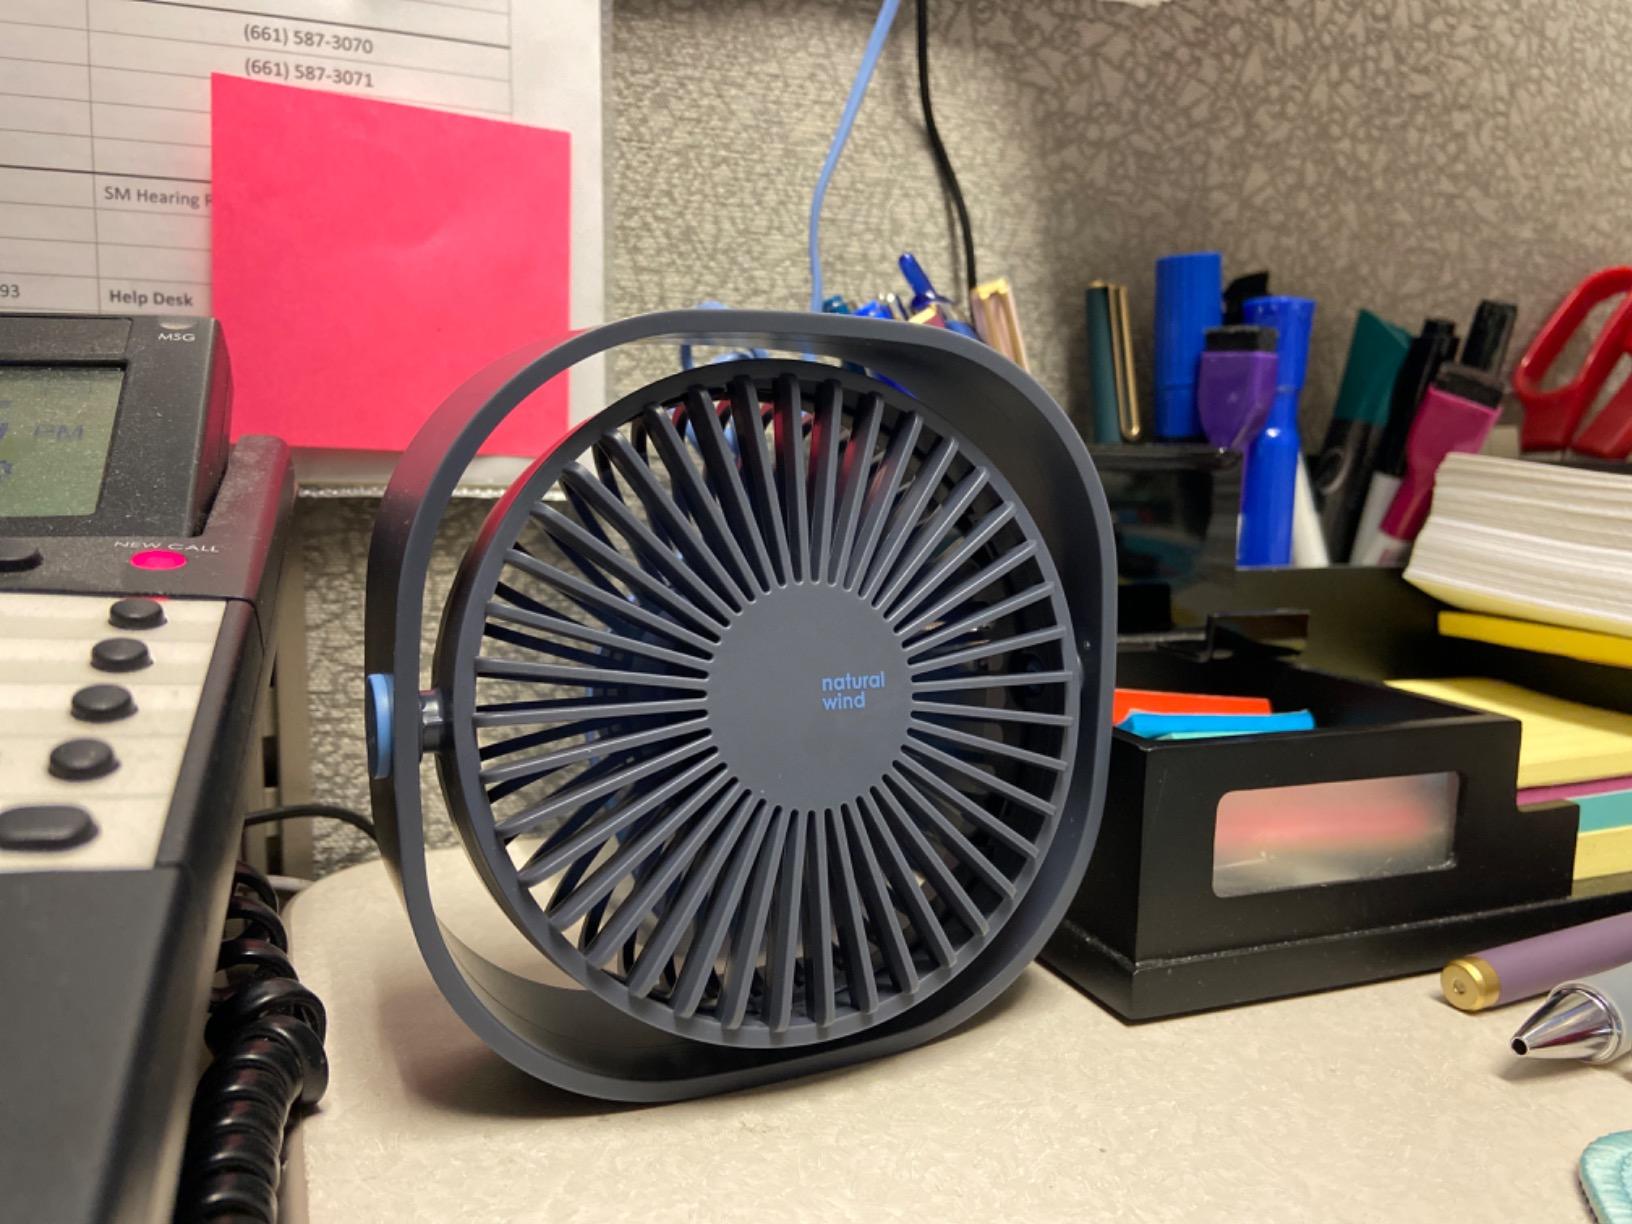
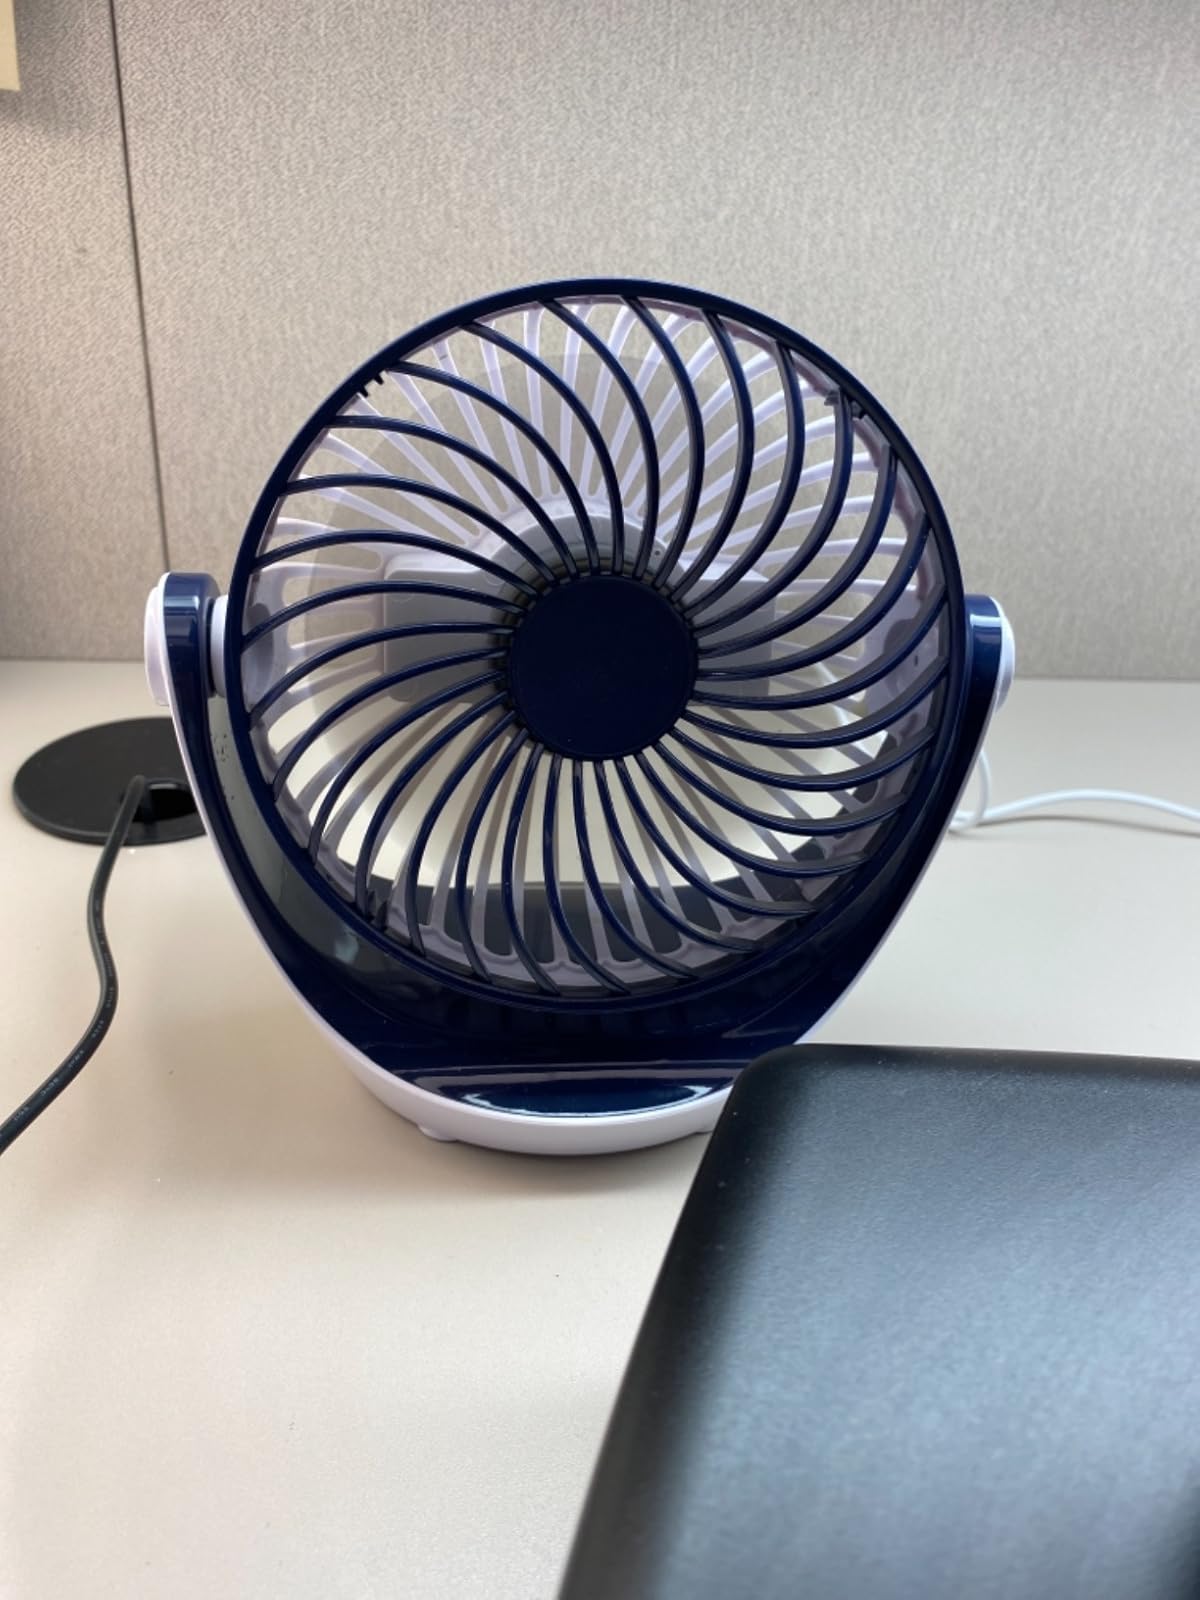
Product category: fan
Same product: no